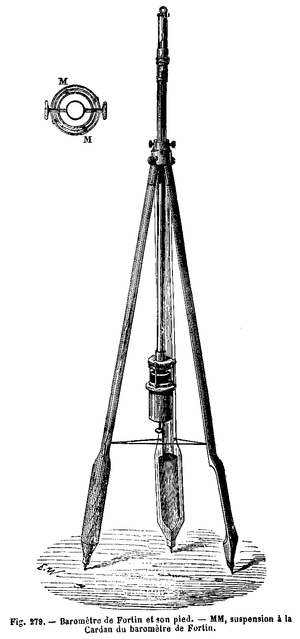
Jean Nicolas Fortin était un fabricant français d'instruments scientifiques. Parmi ses clients se trouvaient des scientifiques de renom tels qu'Antoine Lavoisier, pour qui il fabriquait une balance de précision, Louis Joseph Gay-Lussac, François Arago et Pierre Louis Dulong. On se souvient surtout de Fortin pour sa conception du baromètre, maintenant appelé baromètre Fortin, qu'il a introduit vers 1800.